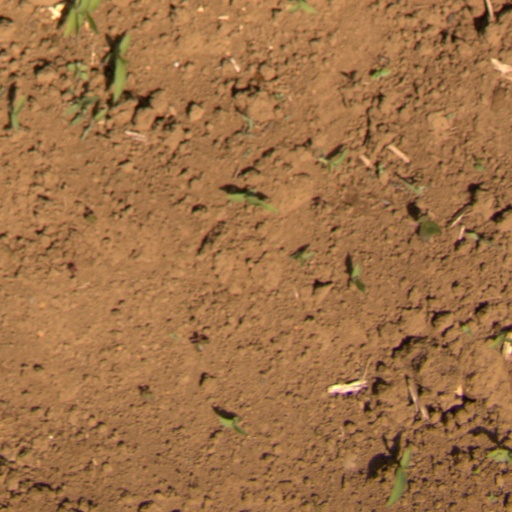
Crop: Jerusalem artichoke